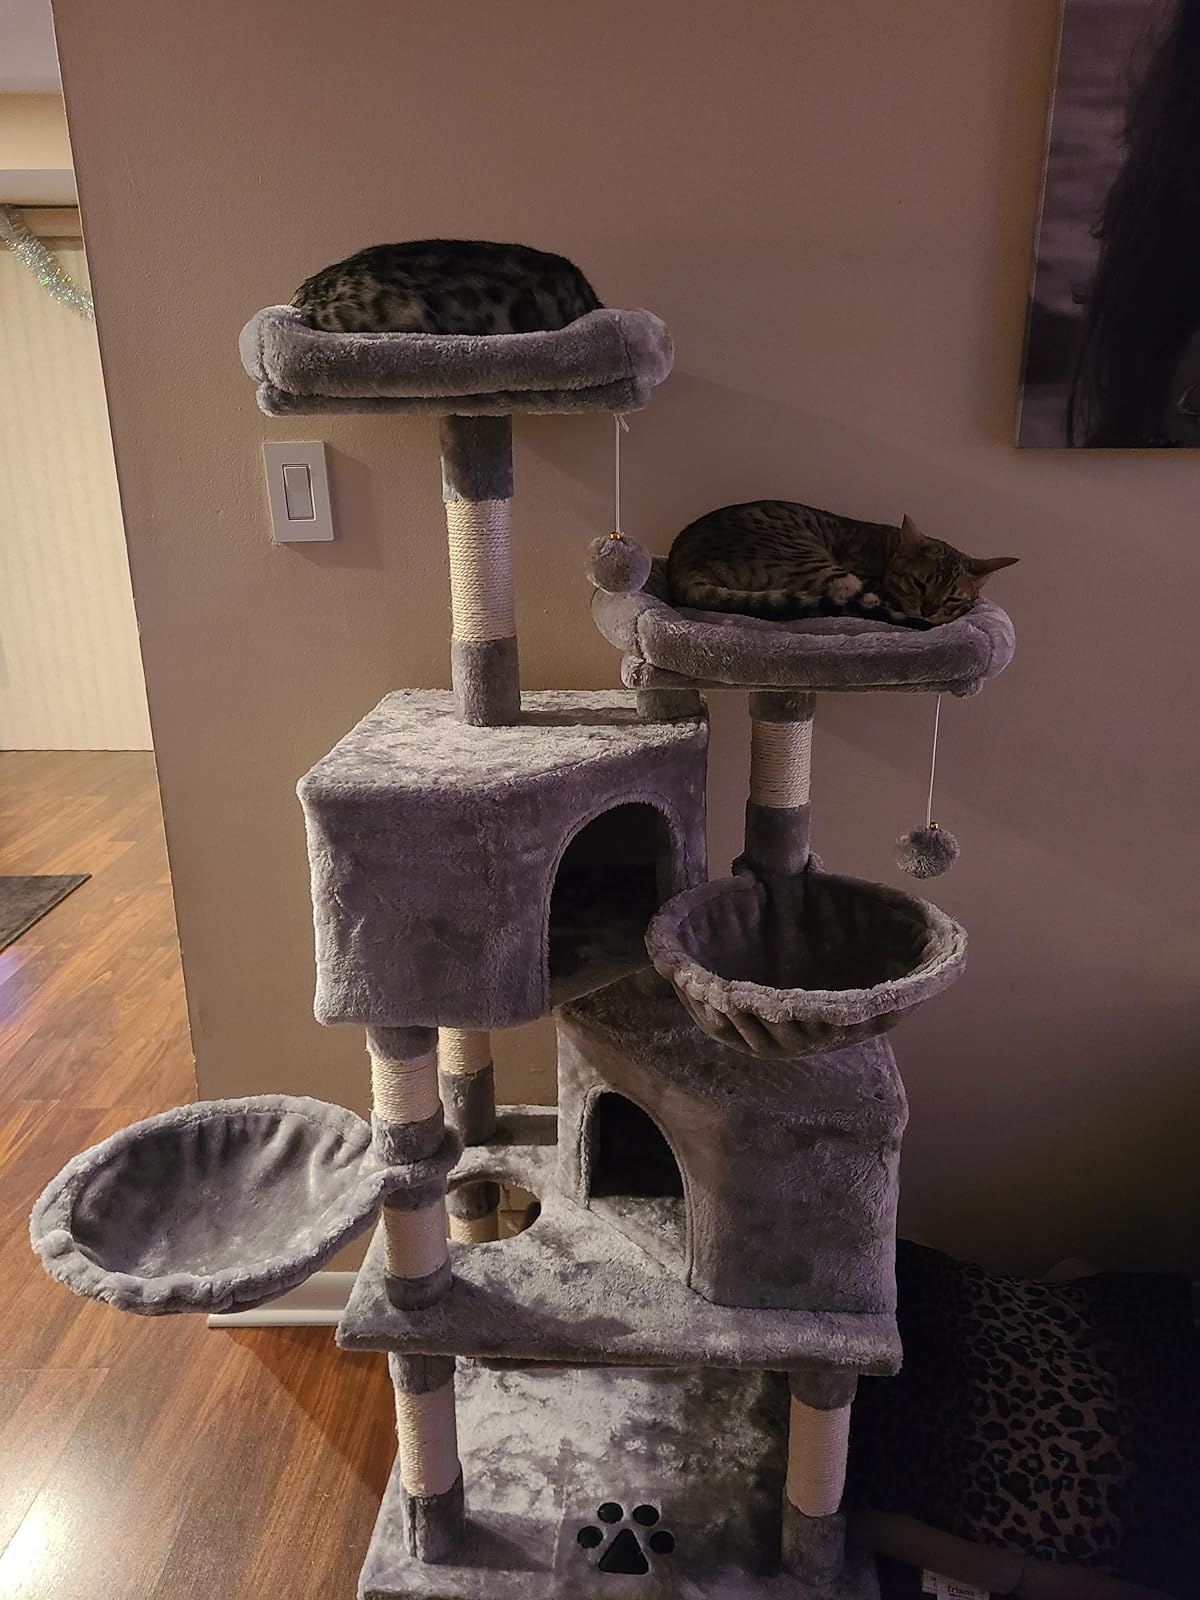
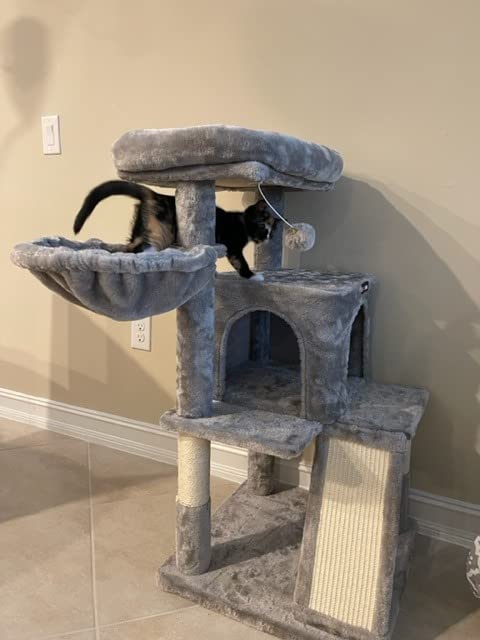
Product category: items_cat tree
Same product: no